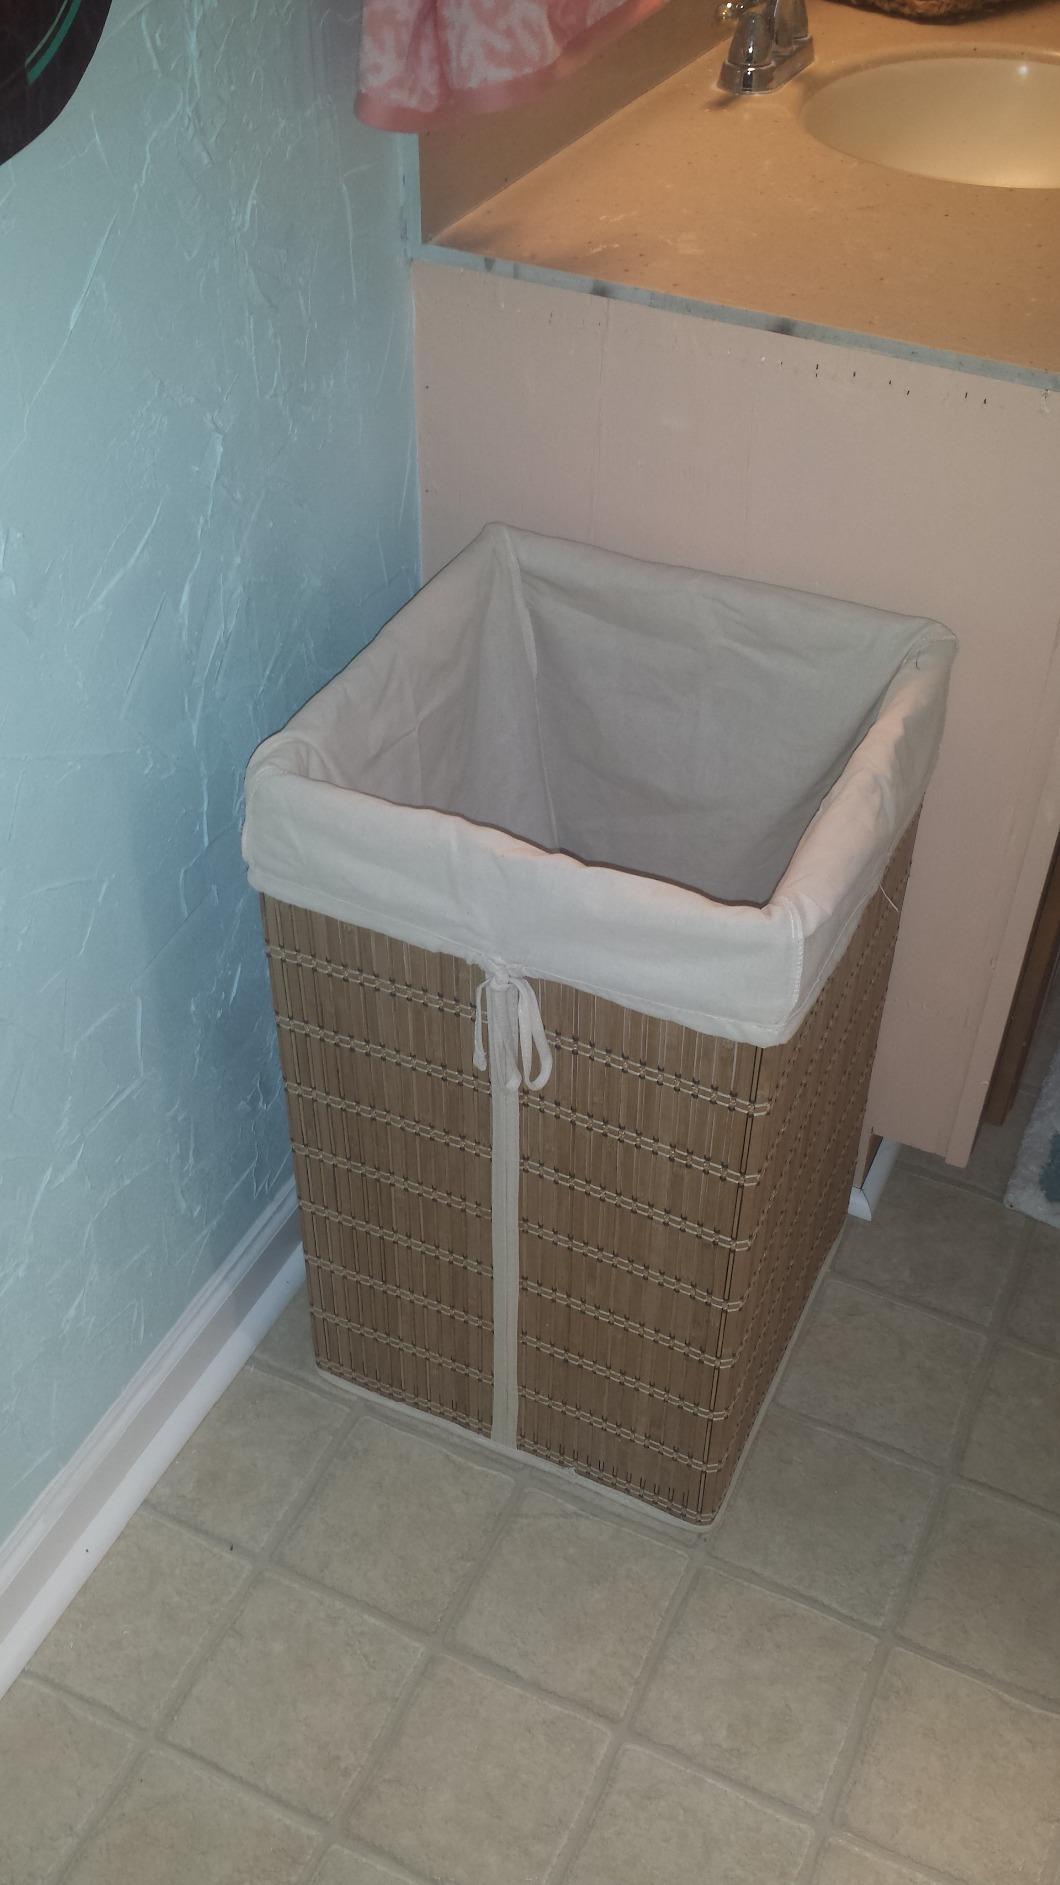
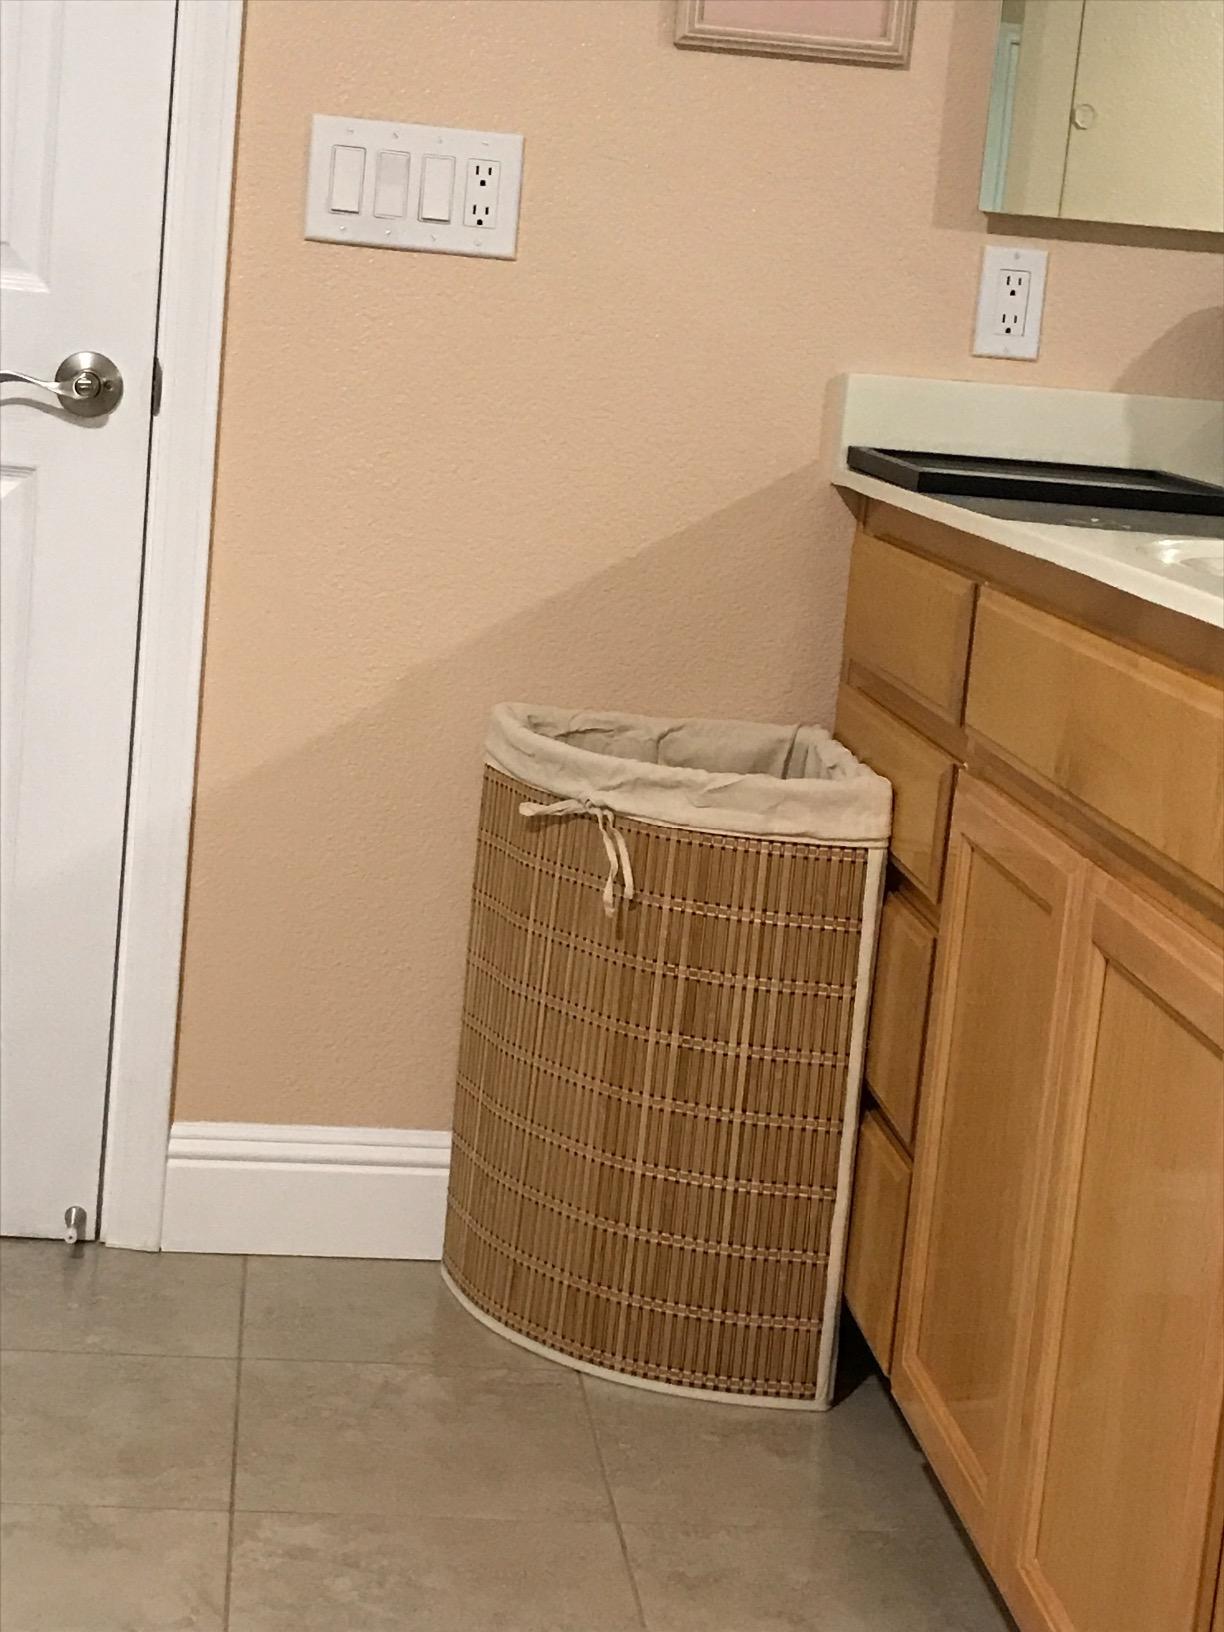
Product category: items_hamper
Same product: no